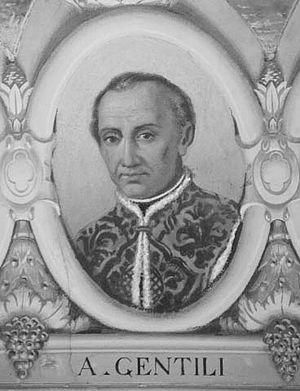
Alberico Gentili était un juriste italien de la fin du XVIᵉ et du début du XVIIᵉ siècle.